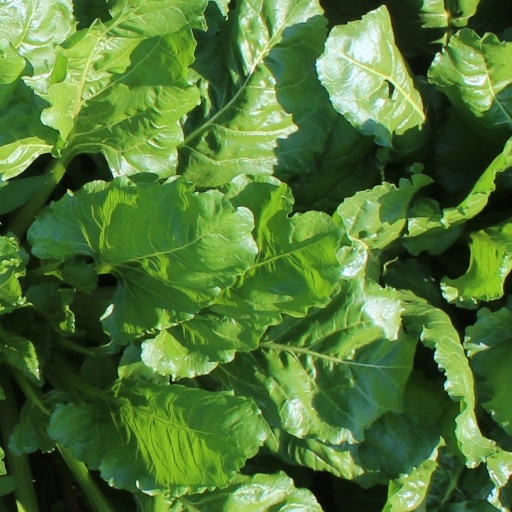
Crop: sugar beet